2012 Pure Michigan 400

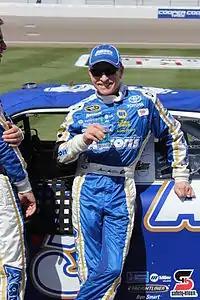
Mark Martin won the pole position

Three practice sessions will be held before the Sunday race—one on Friday, August 17, and two on Saturday, August 18. The first session lasted 90 minutes, while the second and third are scheduled for 55 minutes. Johnson was quickest with a time of 36.465 seconds in the first session, less than two-tenths of a second faster than Kasey Kahne. Mark Martin was just off Kahne's pace, followed by Harvick, Truex Jr., and Carl Edwards. Ryan Newman (who was battling the flu and wasn't sure he would be able to race; Stewart-Haas had David Reutimann on standby) was seventh, still within four-tenths of a second of Johnson's time.